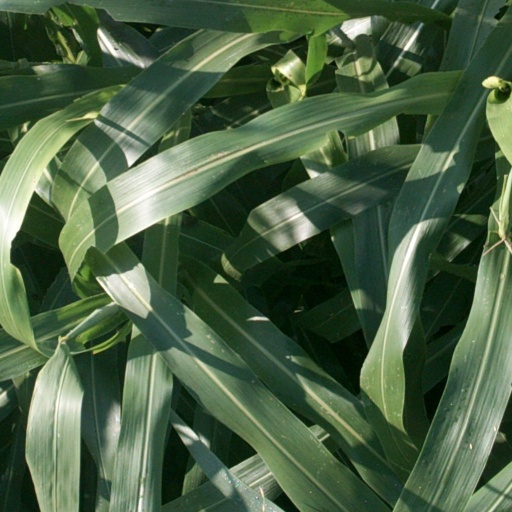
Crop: sorghum